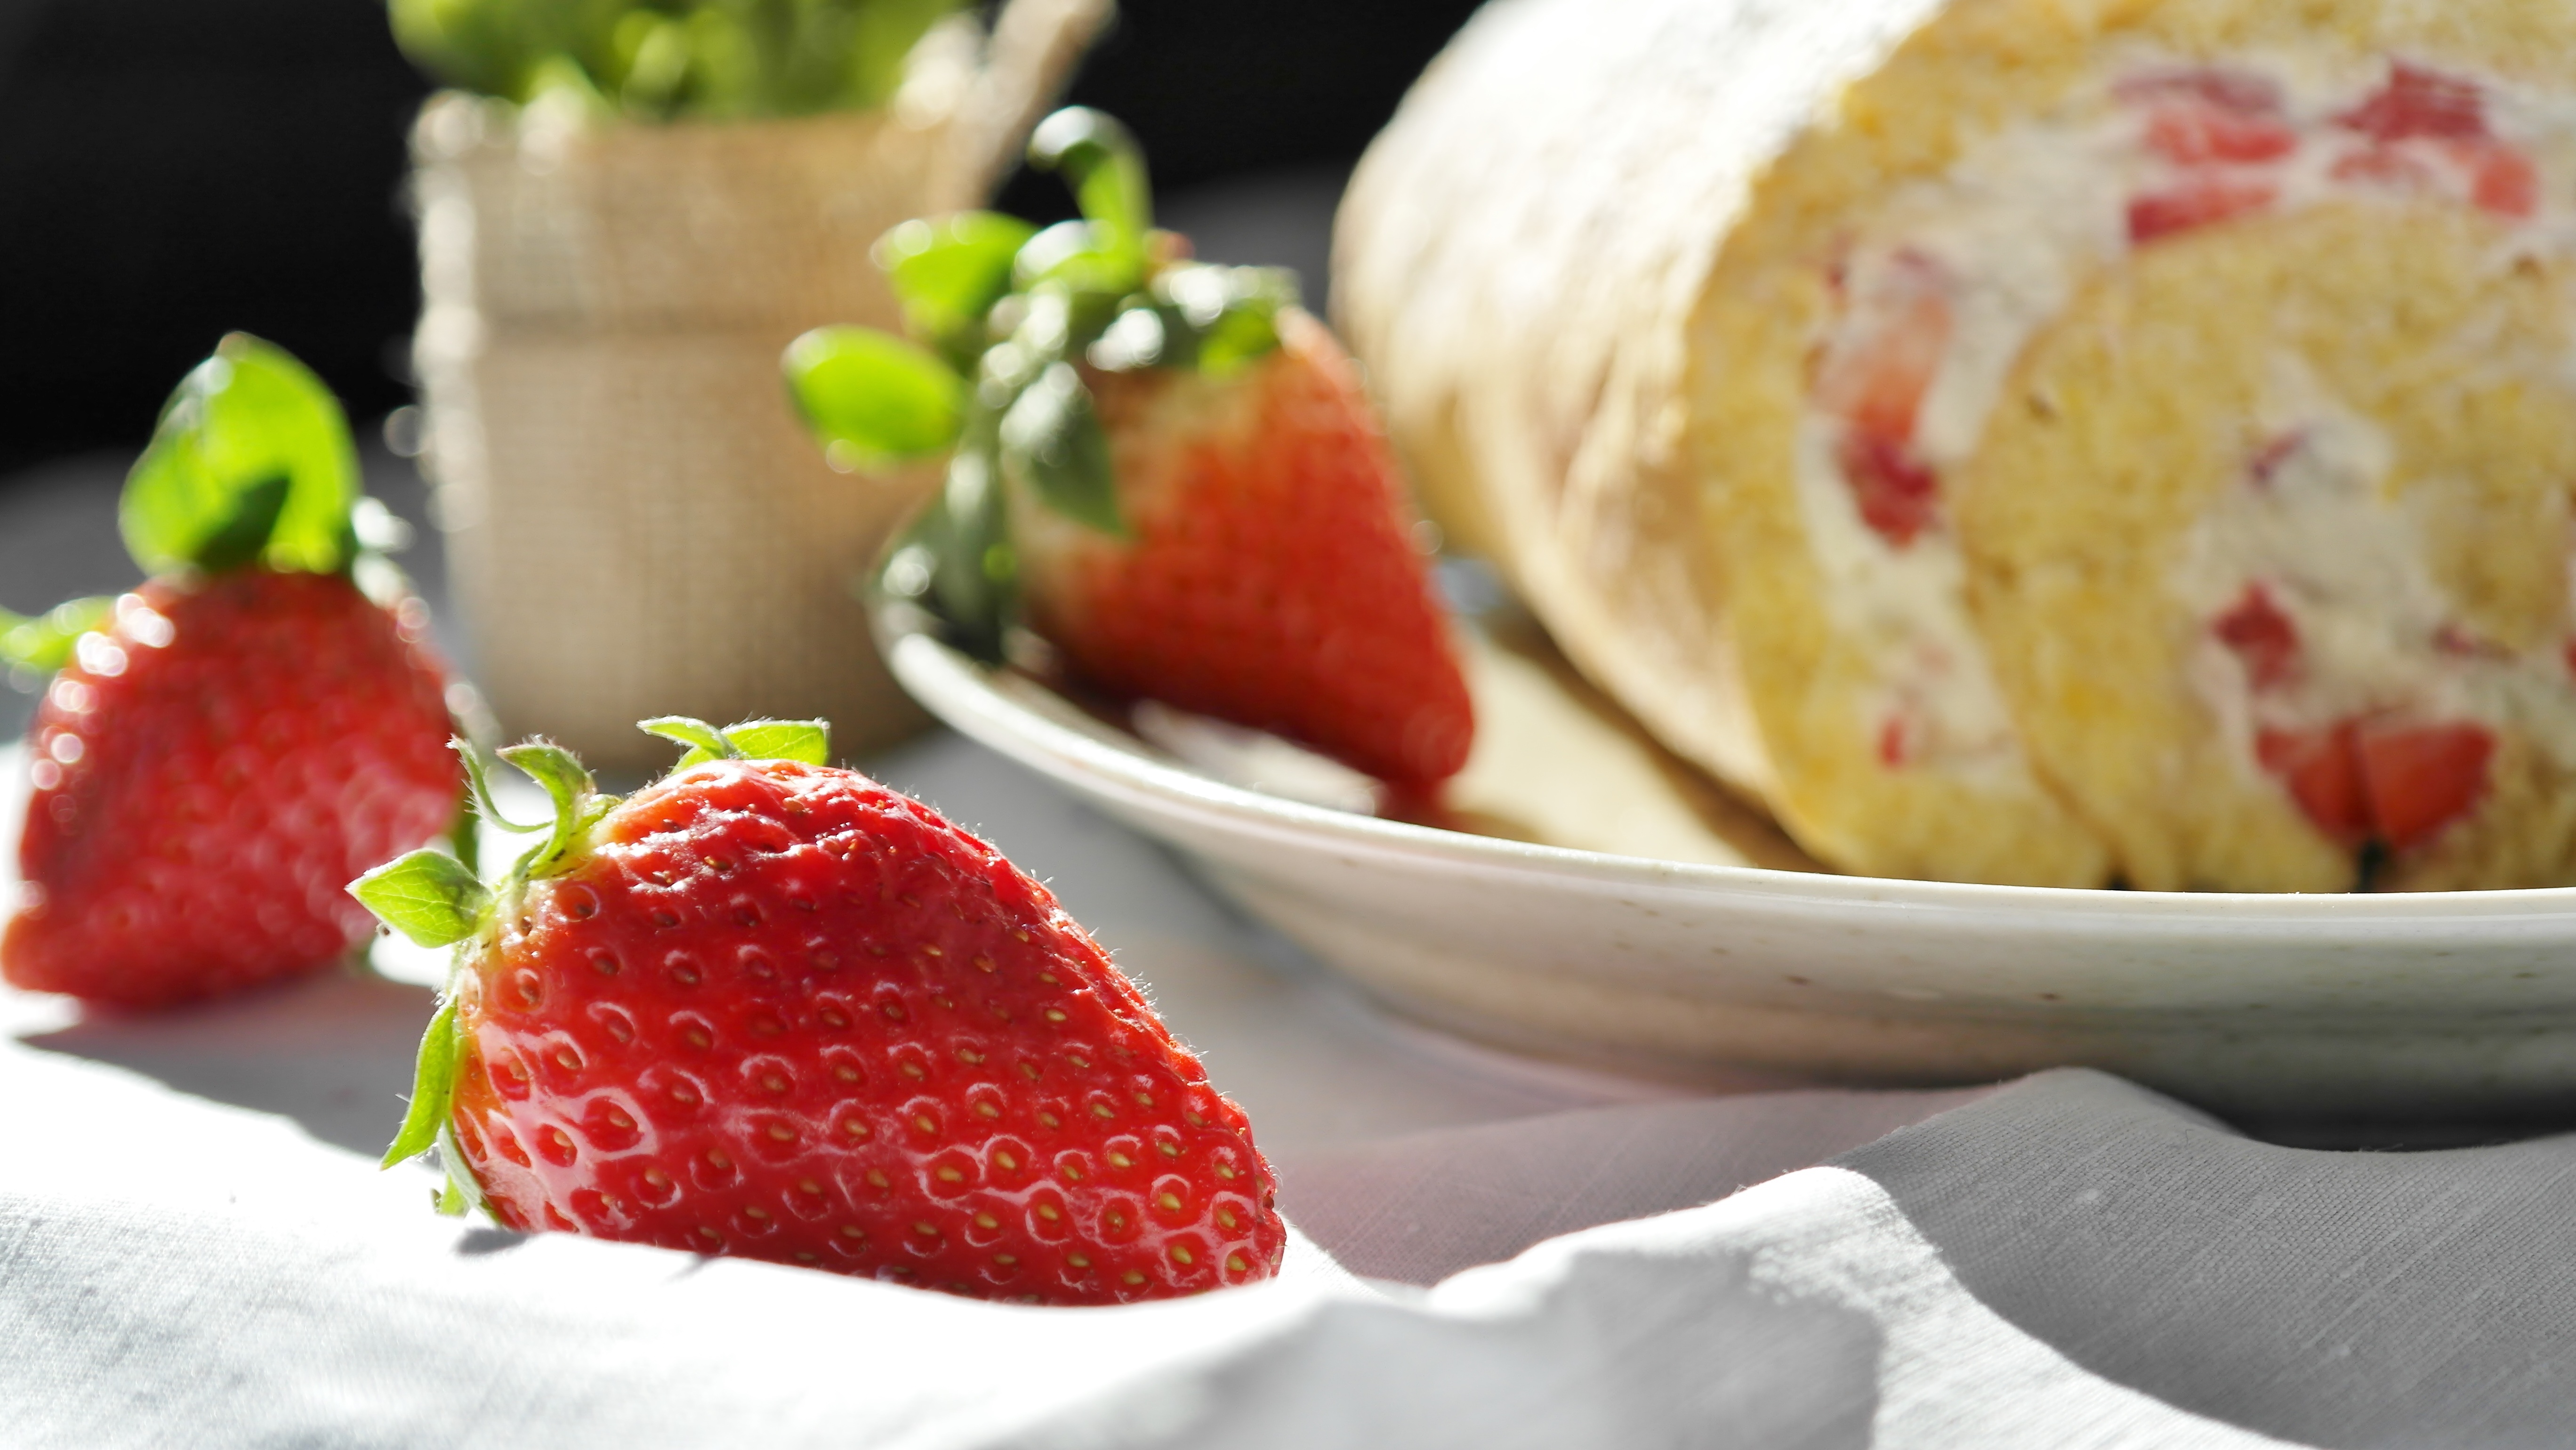
plant, raspberry, fruit, sweet, dish, meal, food, produce, breakfast, dessert, eat, cream, delicious, cake, strawberry, bake, strawberries, birthday, baked goods, strawberry cake, piece of cake, pavlova, strawberry sections, bisquit, bisquitrolle